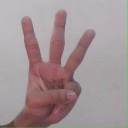
अक्षर: व